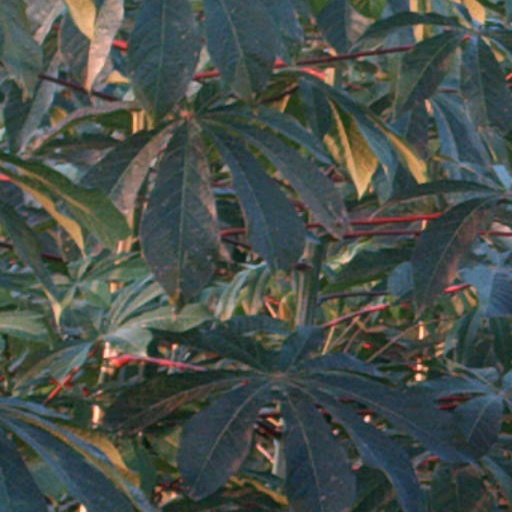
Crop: cassava